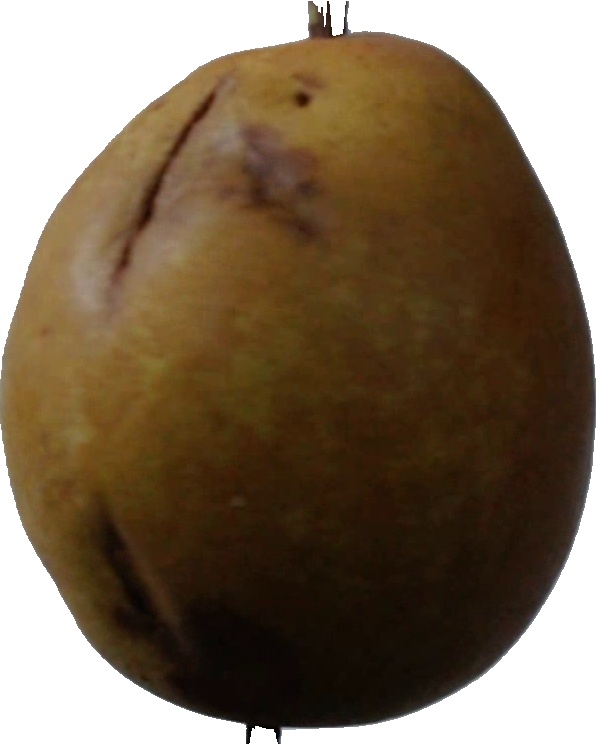
Label: pear_3